Mayuko Wakuda

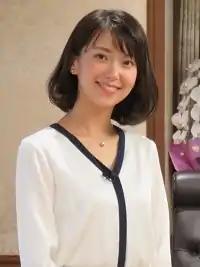
Wakuda in August 2017

is a Japanese announcer and news anchor for NHK. Wakuda previously is one of the anchors hosting NHK General TV's primetime news program "News Watch 9".